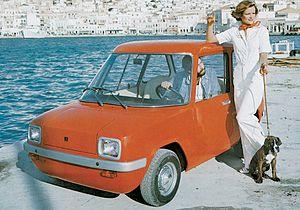
L’économie de la Grèce, forte d'un Produit intérieur brut avoisinant les 218 milliards d'USD, est la 51ᵉ économie mondiale. En termes de Parité de pouvoir d'achat, la Grèce se classe au 55ᵉ rang mondial avec près de 317 milliards USD. En 2018, la Grèce était la 17ᵉ économie européenne. Selon les chiffres du Fonds monétaire international de la même année, le PIB par habitant est de 20 317 dollars USD par valeur nominale et de 29 072 dollars USD en parité de pouvoir d'achat.